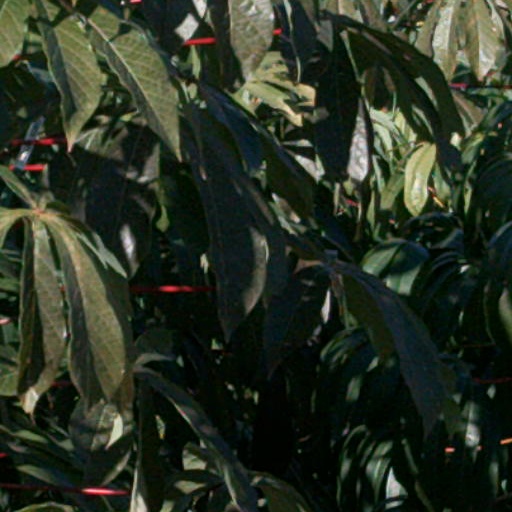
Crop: cassava